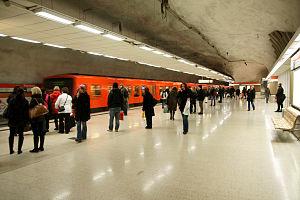
Centre de Kamppi est un centre de services située sur la place Narinkka du quartier de Kamppi à Helsinki.